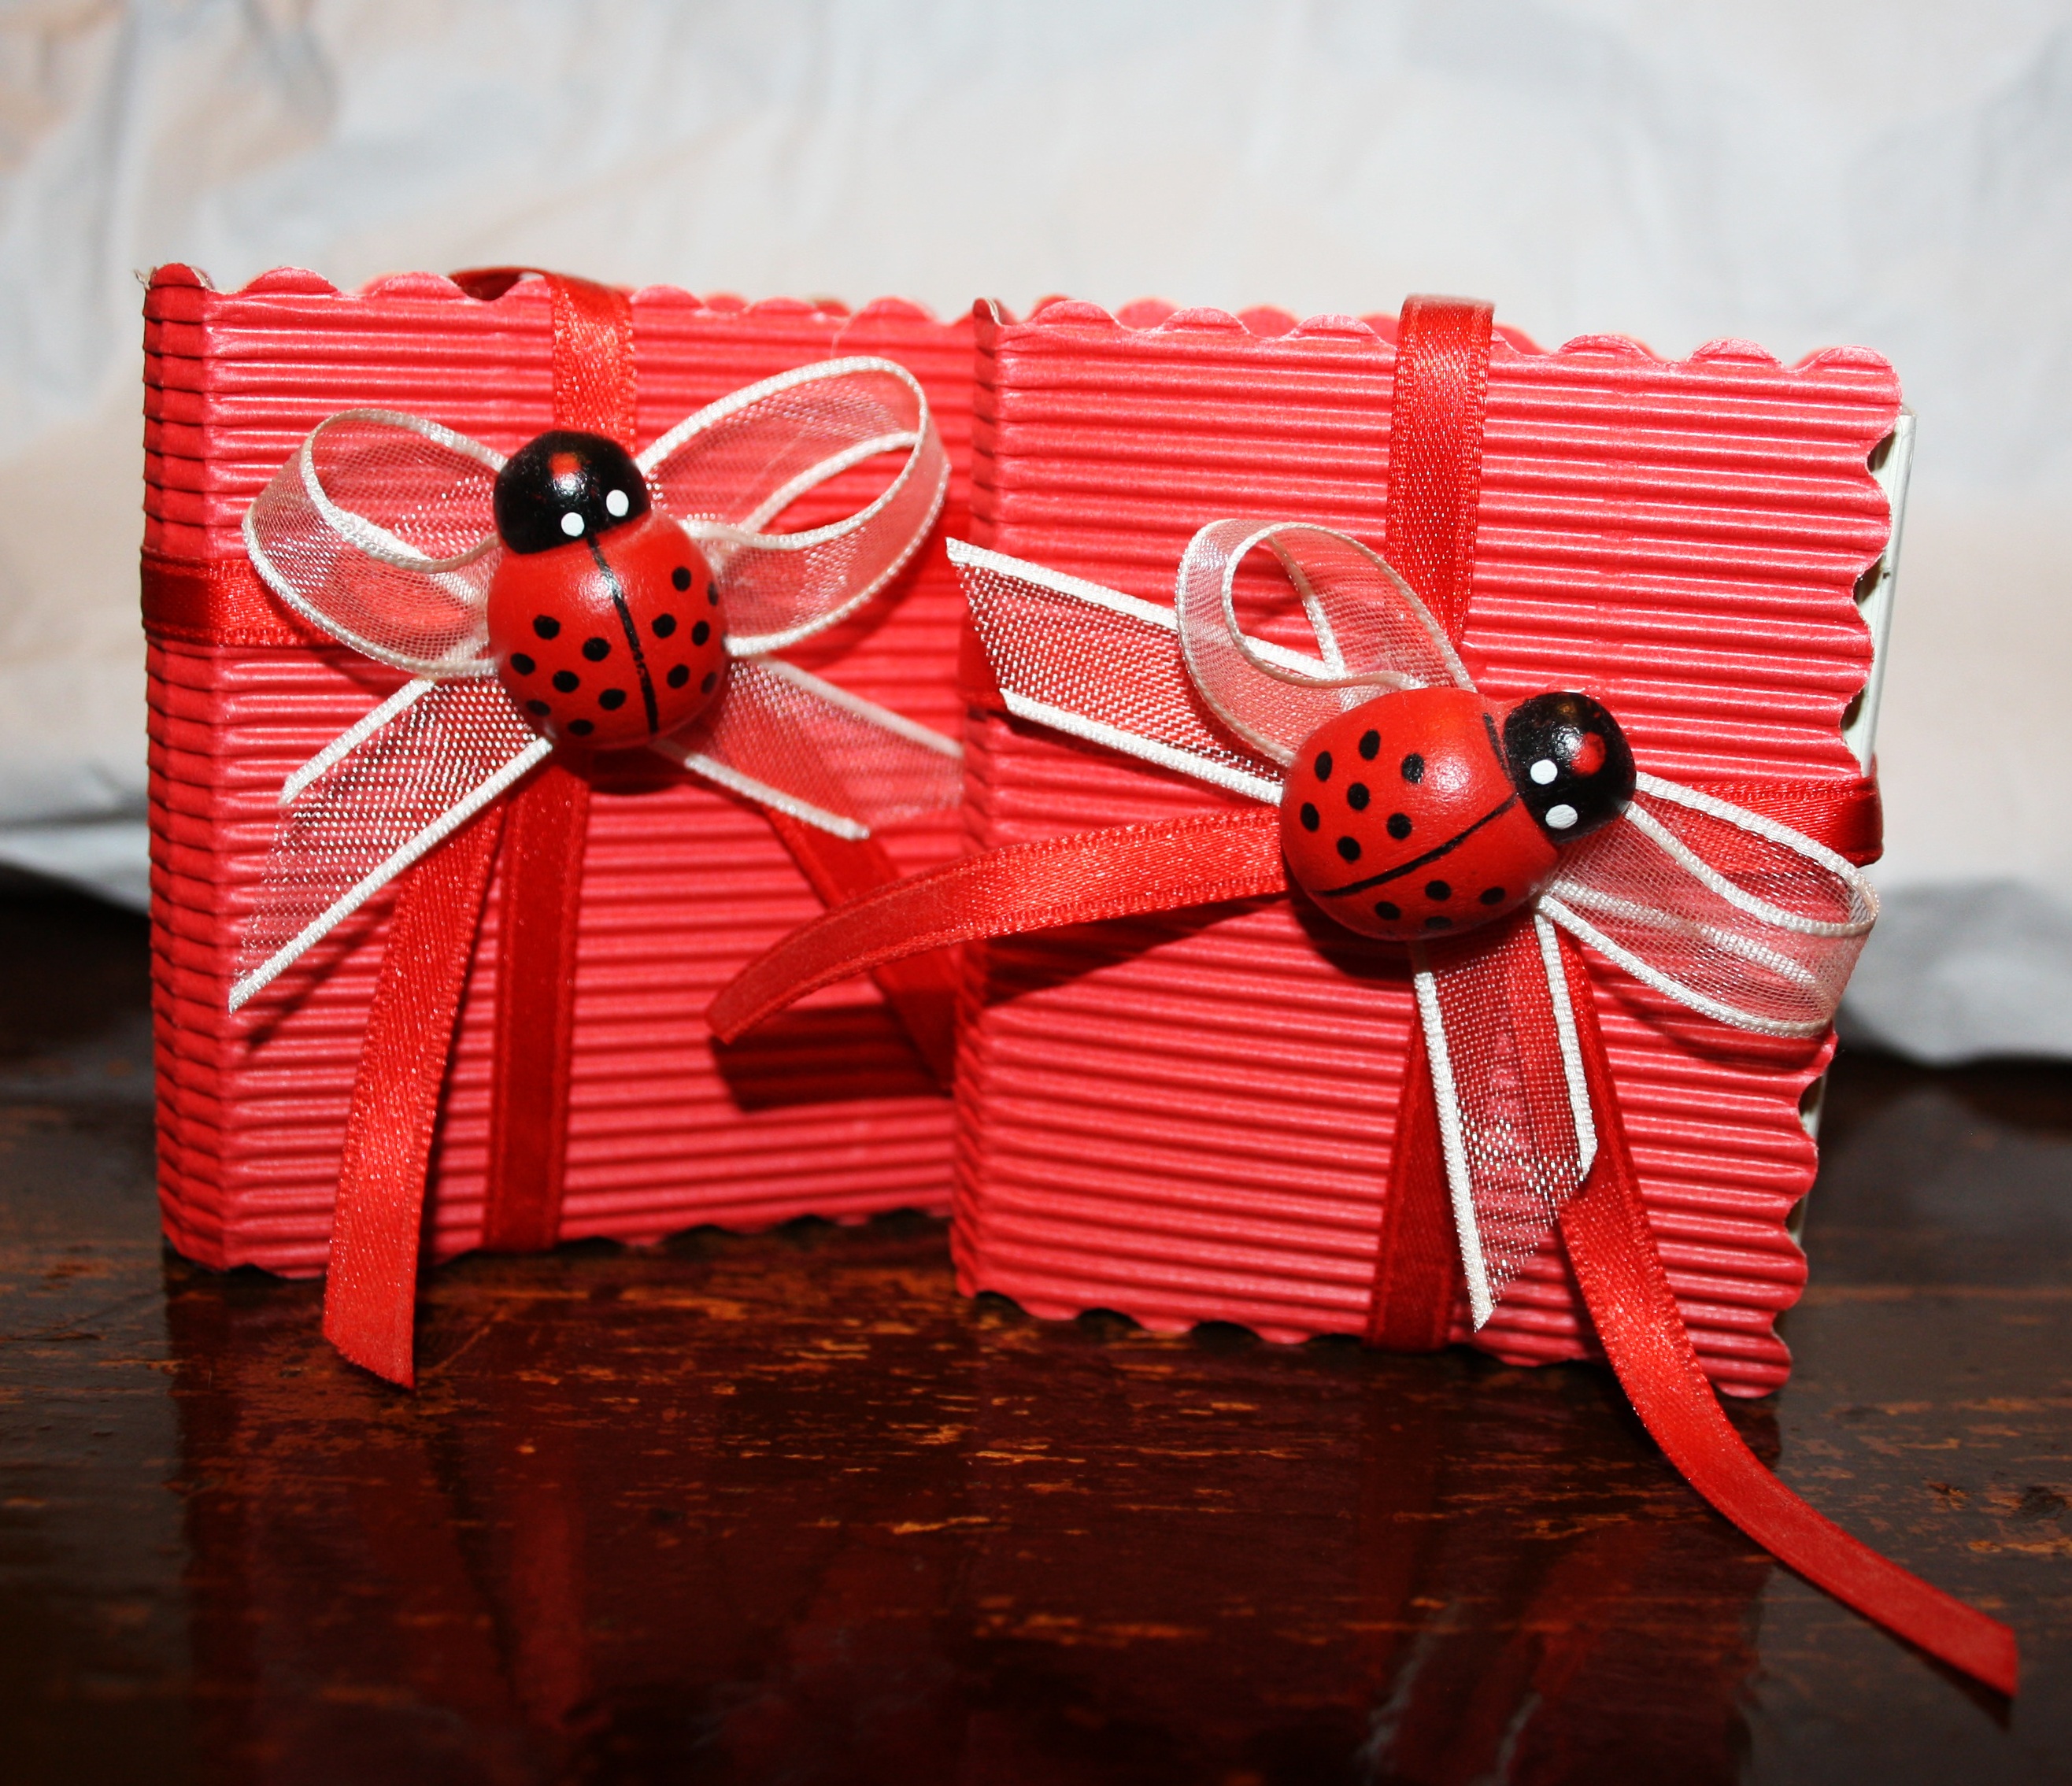
flower, red, ladybug, pink, christmas, confetti, art, bow, congratulations, greetings, graduation, valentine's day, rossa, bomboniera, favor paper, red candy